Jim Craig (One Life to Live)

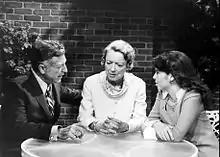
Nat Polen as Jim, with Peggy Wood as Kate Nolan, and Amy Levitt as Cathy in 1970.

At the start of the series, Jim is introduced as a neurologist and the chief of staff at Llanview Hospital in fictional Llanview, Pennsylvania. He becomes supervisor and mentor to Llanview Hospital resident physicians Larry Wolek (Paul Tulley, Michael Storm after 1969) and Price Trainor (Peter DeAnda). Jim, a widower, has a young daughter, Cathy Craig. He falls in love with a young patient and aspiring actress Carla Benari (Ellen Holly) at the start of series in 1968.